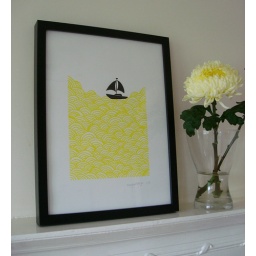
Silk screen printed by hand. A3 size. Acid-free 220 g paper